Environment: lab
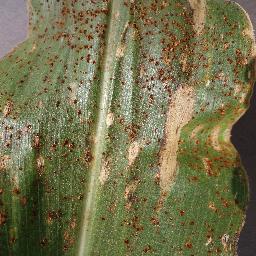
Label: northern_corn_leaf_blight